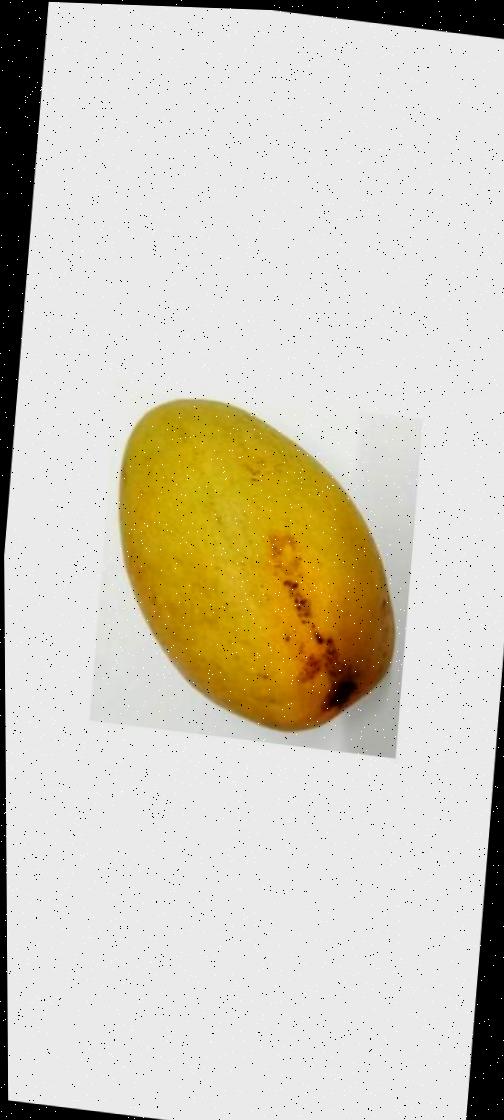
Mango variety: Bari-11